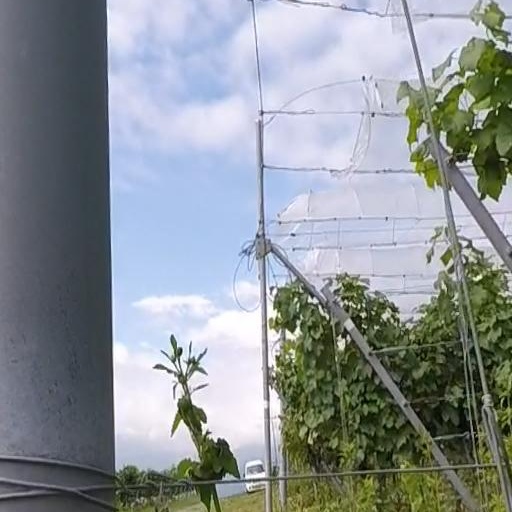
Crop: grape